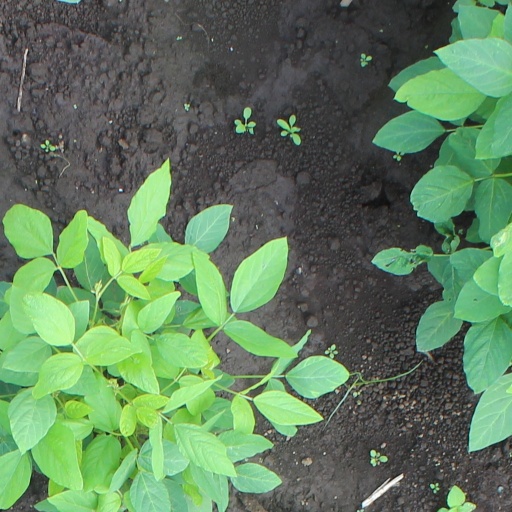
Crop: soybean